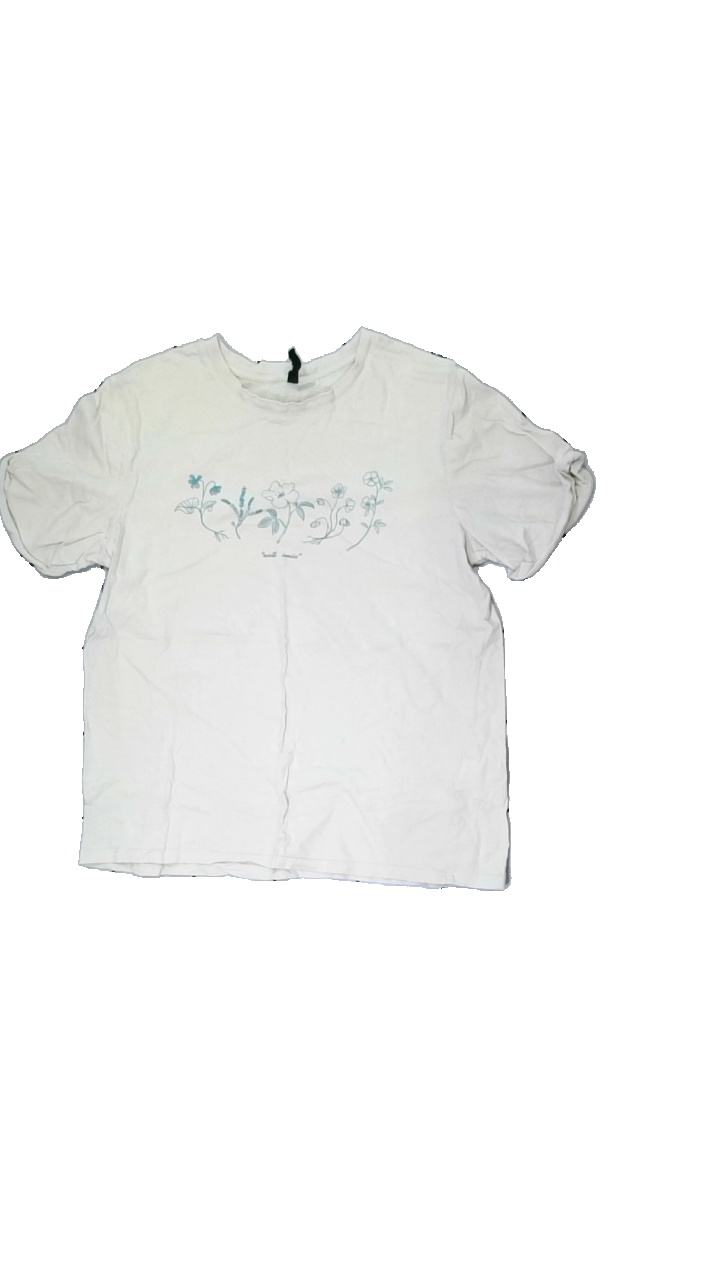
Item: T-shirt (Ladies)
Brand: H&m
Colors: Beige, Turquoise
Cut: Regular, C-collar
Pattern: Floral print
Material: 100% cotton
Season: All
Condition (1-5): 2
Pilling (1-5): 2
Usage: Export
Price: <50